Charles M. Hansen

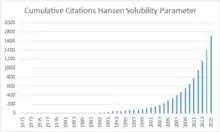

He was Director of the Scandinavian Paint & Printing Ink Research Institute in Hørsholm, Denmark from 1976 to 1985, a Senior Scientist at Hempel Group from 1985 to 1987, then Senior Scientist at FORCE Technology, Copenhagen from 1988 to 2004. Upon retirement, he became, and remains, an independent consultant.